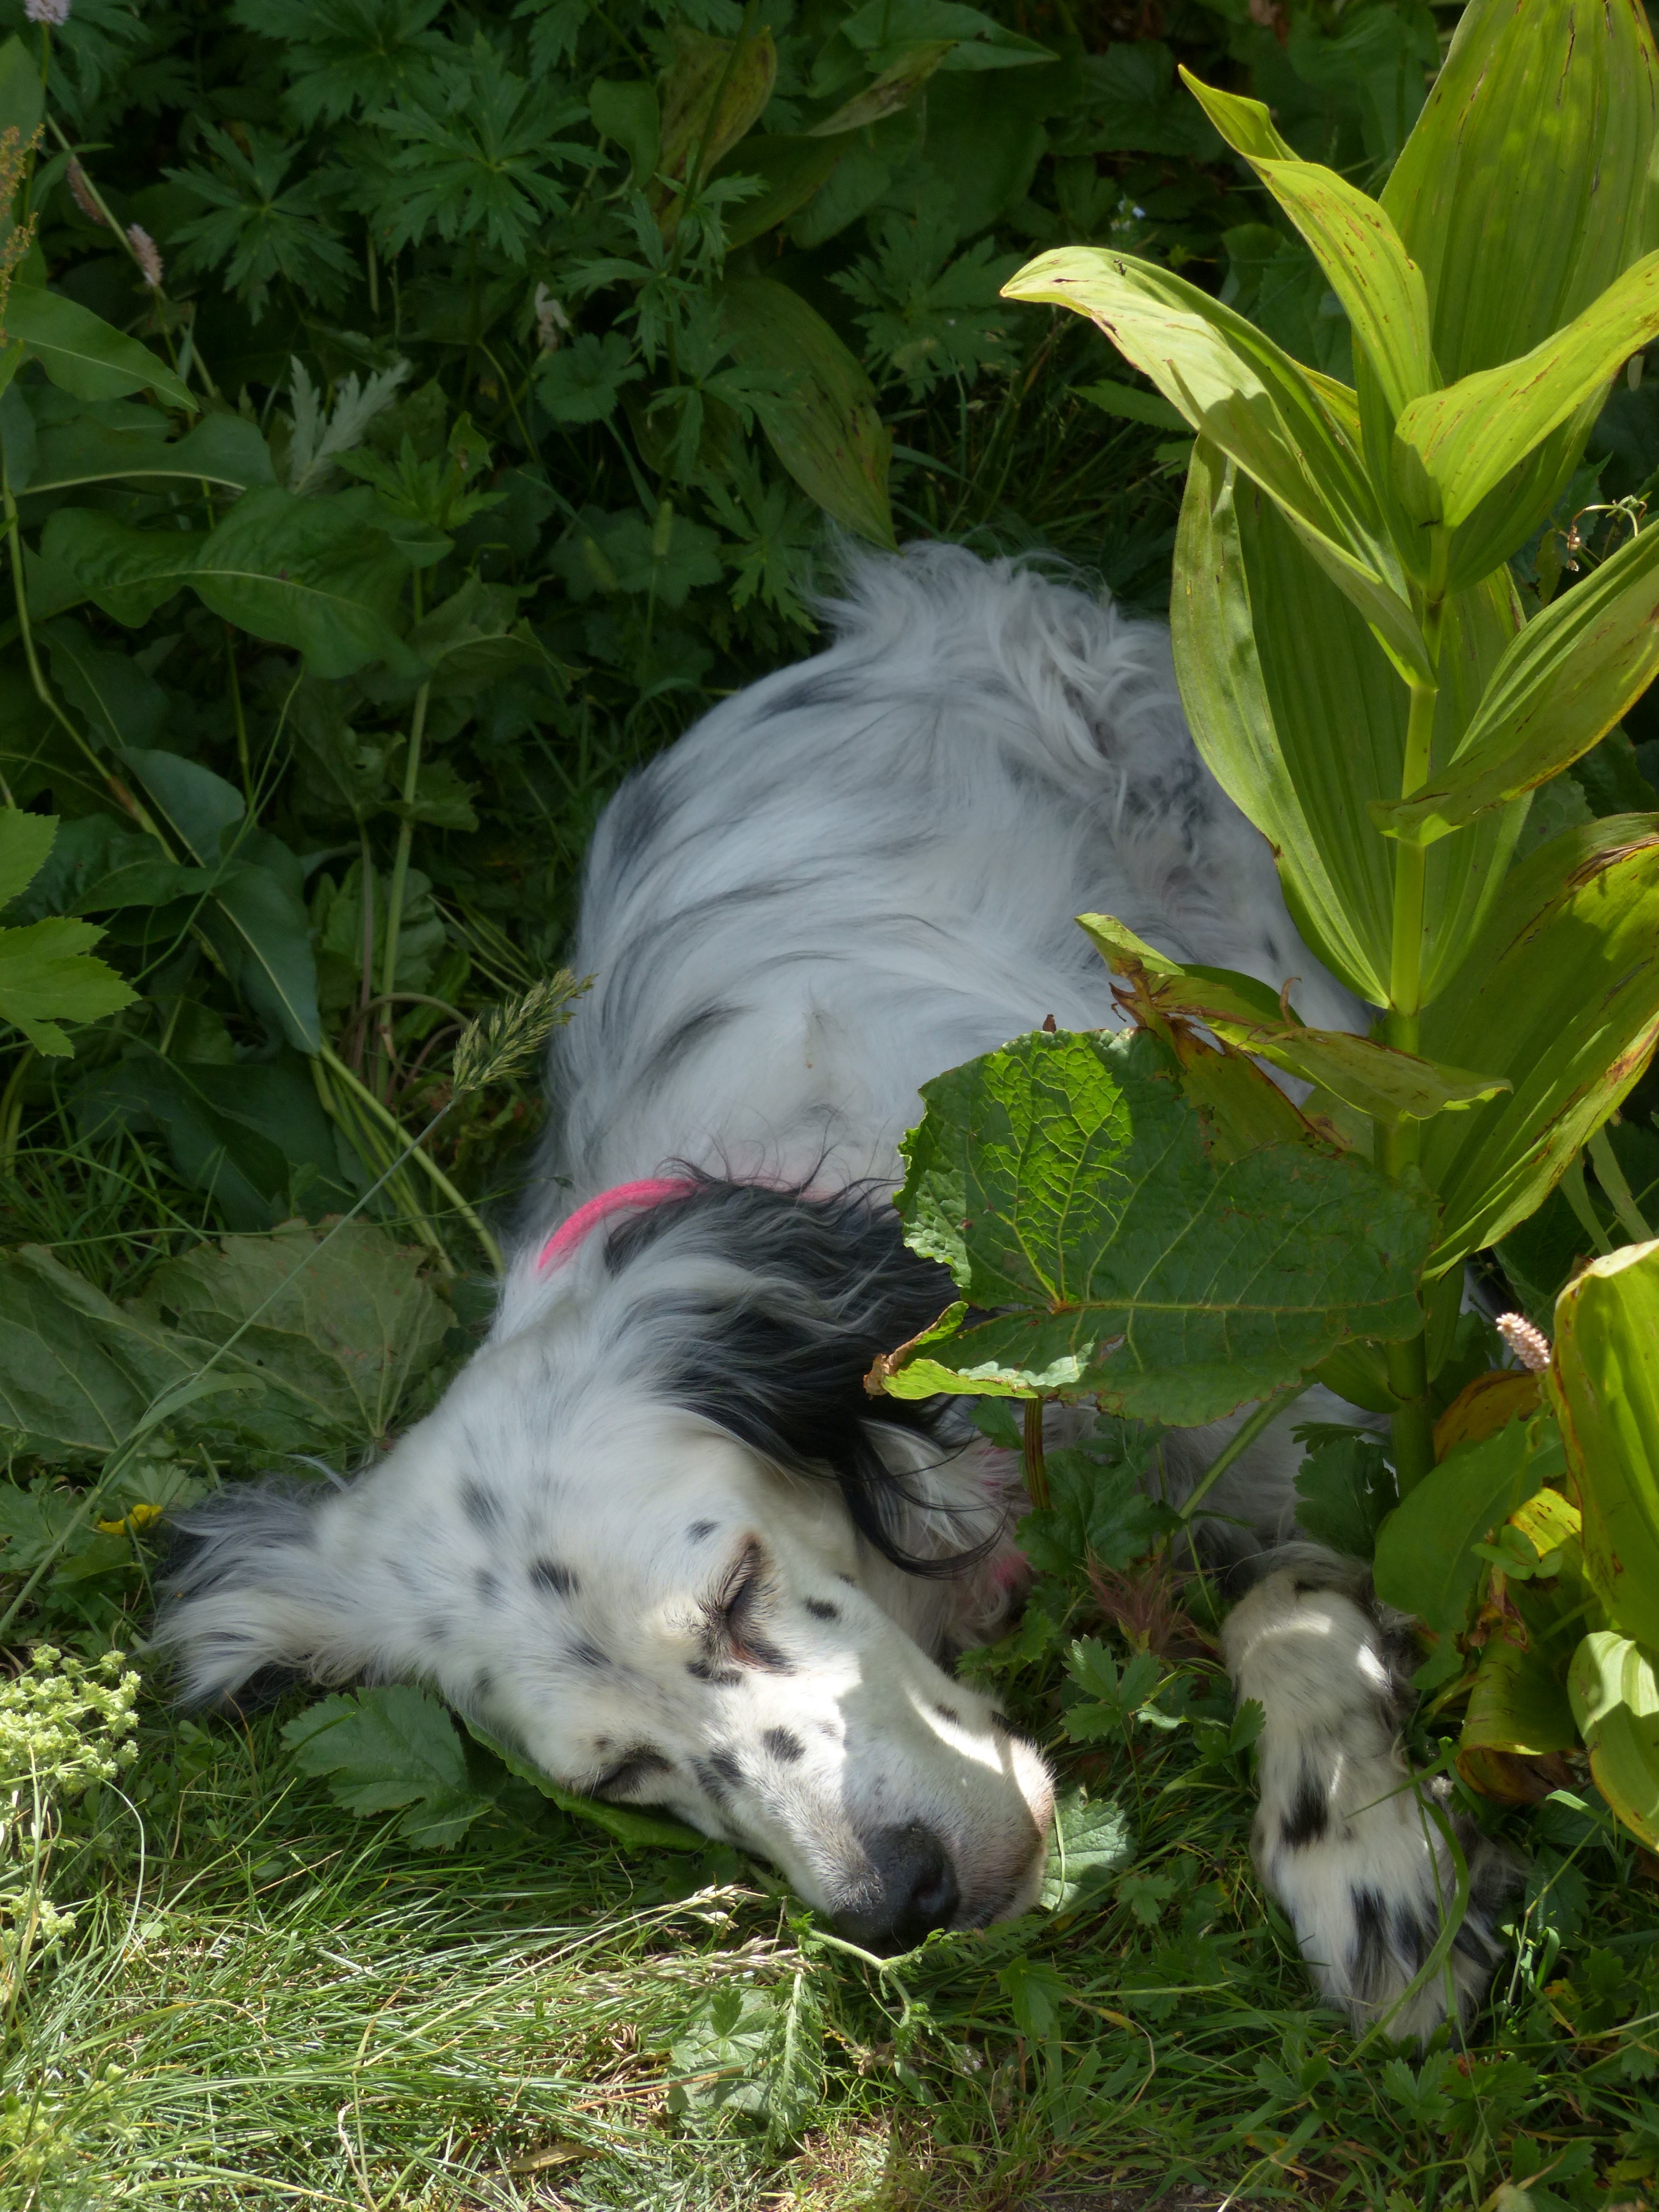
grass, white, flower, dog, shadow, mammal, garden, rabbit, hunting dog, sleep, vertebrate, tired, hunting, concerns, english setter, setter, dog like mammal, pointing dog